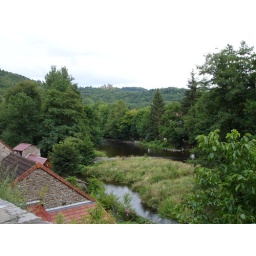
A castle on a hill in the north of Auvergne.